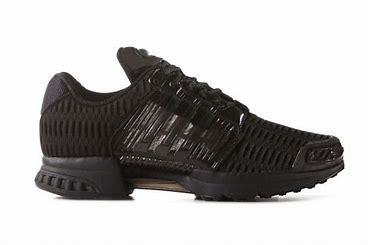
Brand: Adidas
Model: Climacool 1